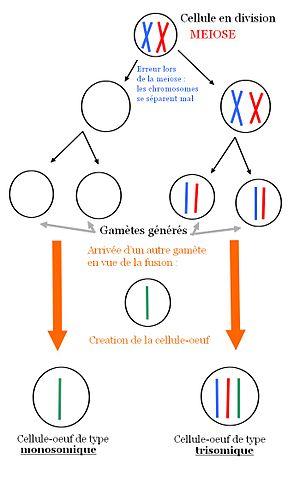
Décrit comment une celle-oeuf de type monosomique ou trisomique est générée.
La monosomie est un cas particulier d'aneuploïdie. Le caryotype d'une cellule montre le nombre normal de chromosomes pour l'espèce moins un. Normalement le nombre de chromosomes d'une cellule est pair, mais dans le cas d'une monosomie, il manque un chromosome. L'une des paires est alors représentée par un simplet de chromosome.